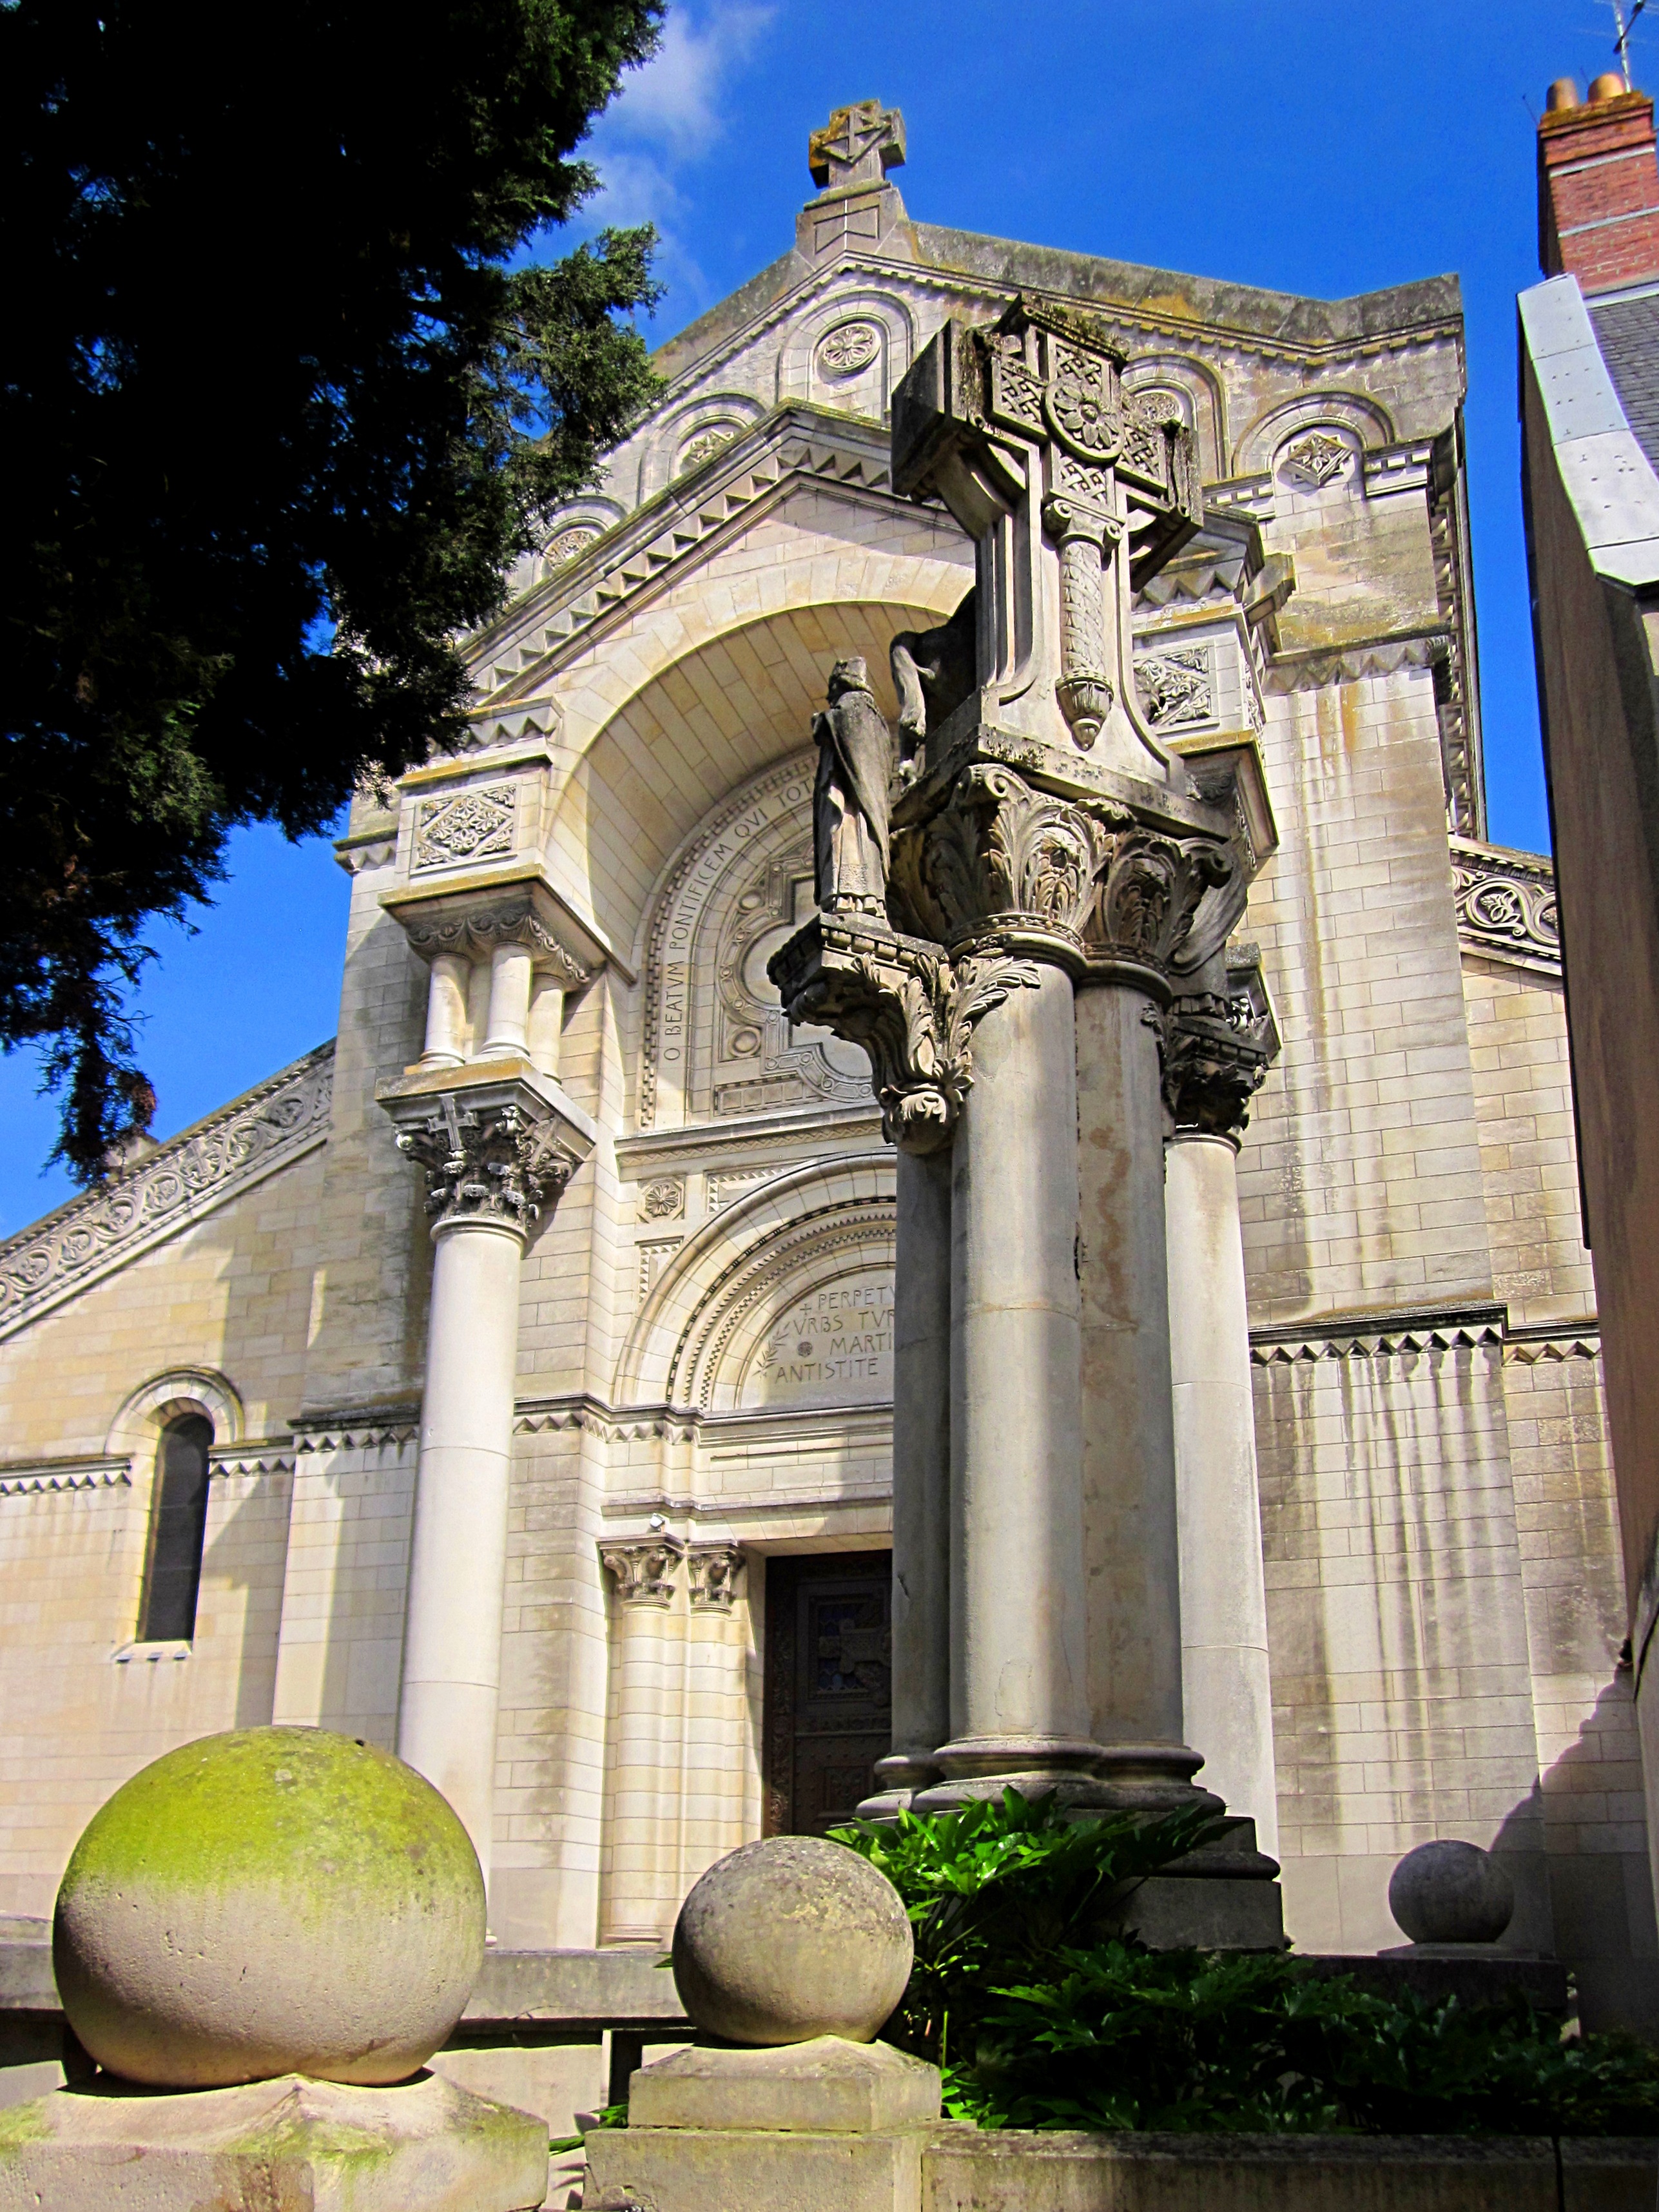
architecture, monument, france, statue, entrance, landmark, church, place of worship, water feature, tours, neo byzantine, basilica of st martin